Vivek Express

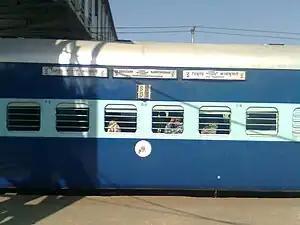
Dibrugarh - Kanyakumari Vivek Express

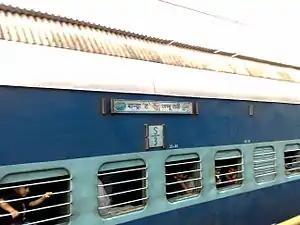
19027 Vivek Express

Vivek Express refers to multiple related express trains on the Indian Railways network. These services were launched in 2013 to commemorate the 150th birth anniversary of Swami Vivekananda. One of the Vivek Express trains, the one from to Kanyakumari, is the longest route on the Indian Railways network, in terms of distance and time, and is currently the 28th longest in the world.